Bill Newton

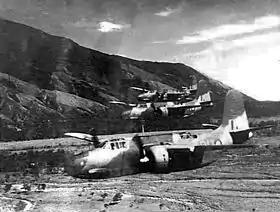
Three twin-engined military aircraft flying low above a valley

On 16 March 1943, Newton led a sortie on the Salamaua Isthmus in which his Boston was hit repeatedly by Japanese anti-aircraft fire, suffering damage to its fuselage, wings, fuel tanks, and undercarriage. He continued his attack and dropped his bombs at low level on buildings, ammunition dumps and fuel stores, returning for a second pass at the target to strafe it with machine-gun fire. Newton managed to get his crippled machine back to base, where it was found to be marked with ninety-eight bullet holes. Two days later, he and his two-man crew made a further attack on Salamaua with five other Bostons. As he bombed his designated target, Newton's plane was seen to burst into flames, having been raked by cannon fire from the ground. Attempting to keep his aircraft aloft as long as possible to get his crew away from enemy lines, he was able to ditch in the sea approximately offshore.